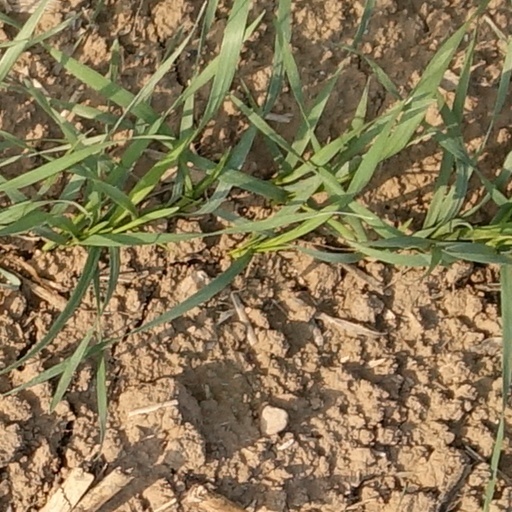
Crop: wheat